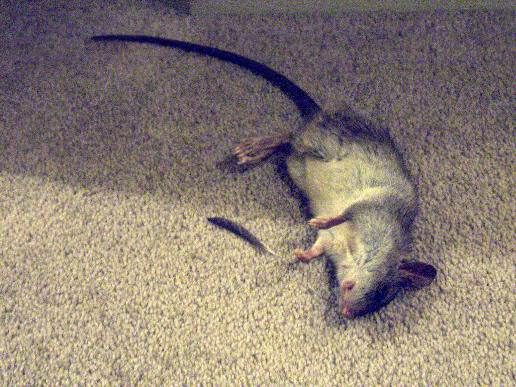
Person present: No